Casa Padellàs

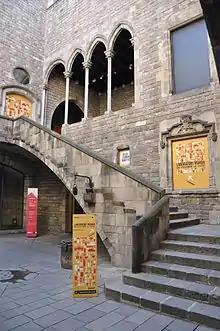
Court of the Casa Padellàs

Today the Palau Padellàs is one of the principal exhibition spaces of MUHBA (Barcelona City History Museum). Since 1996, it has hosted several notable exhibitions: